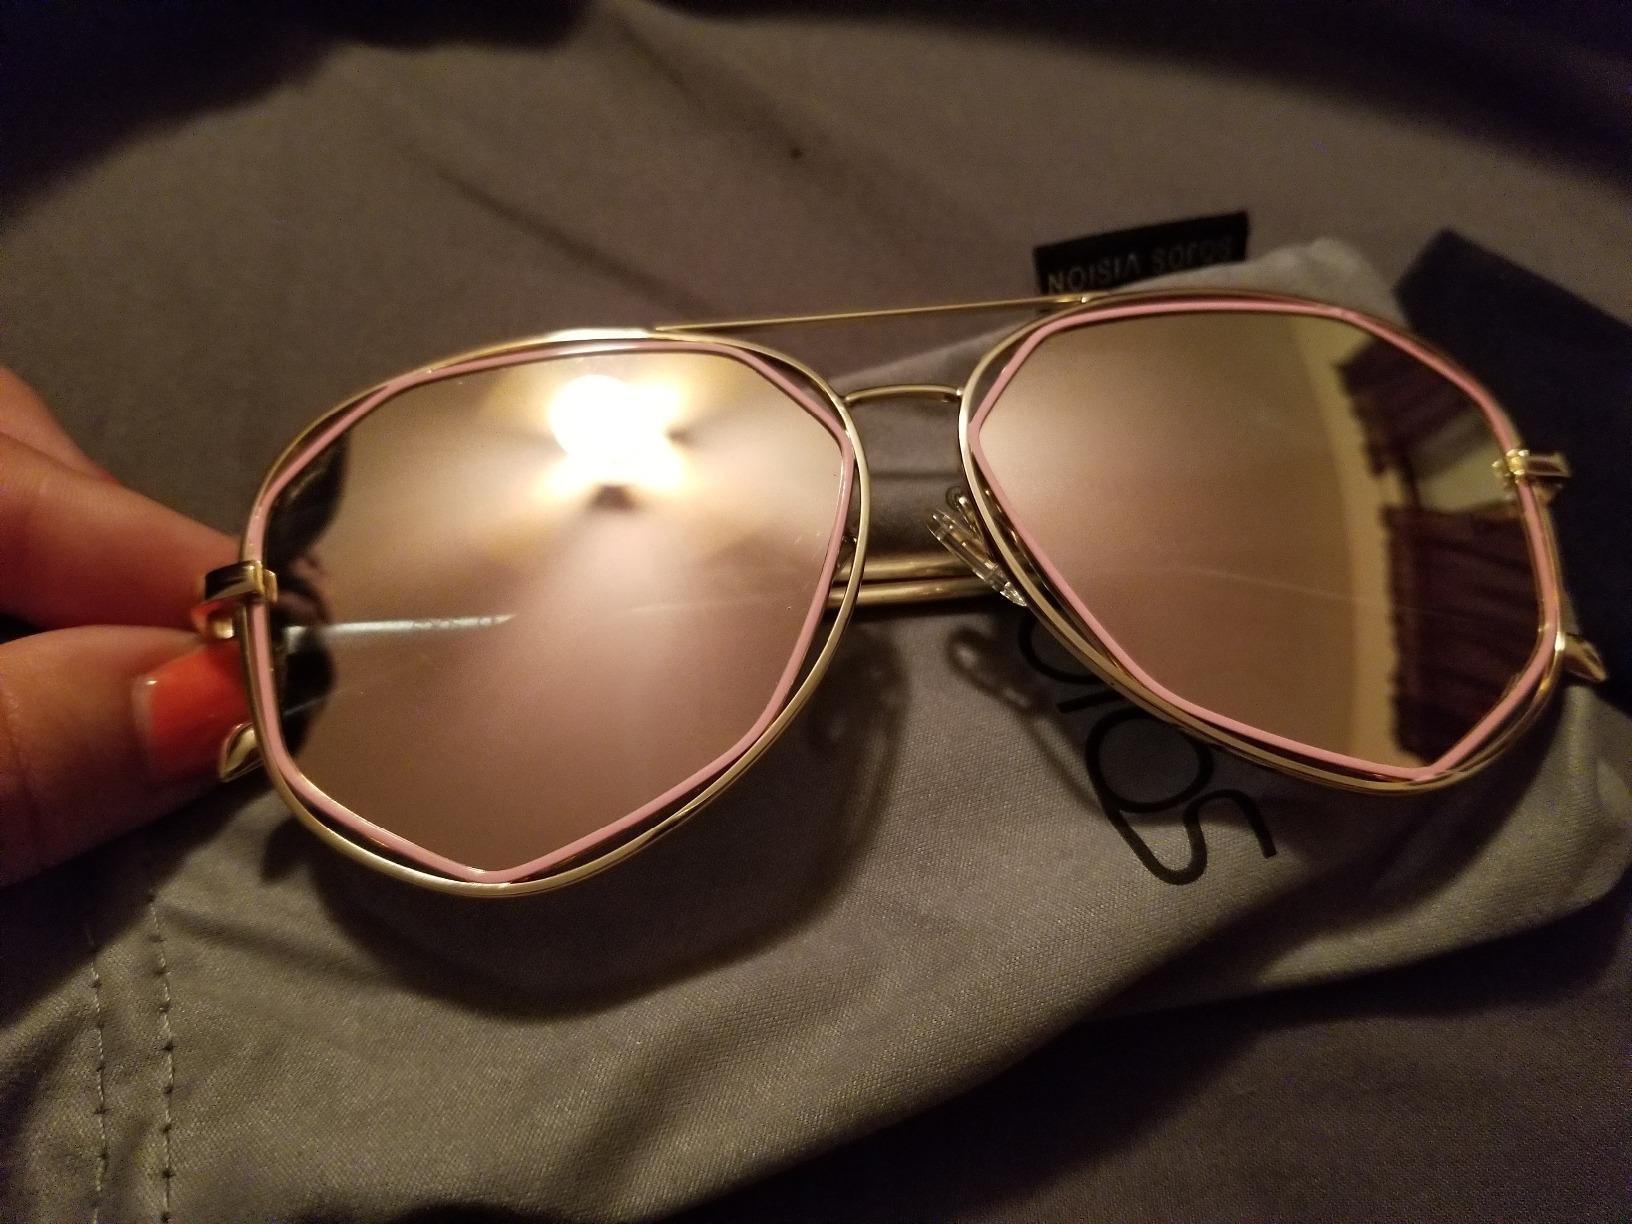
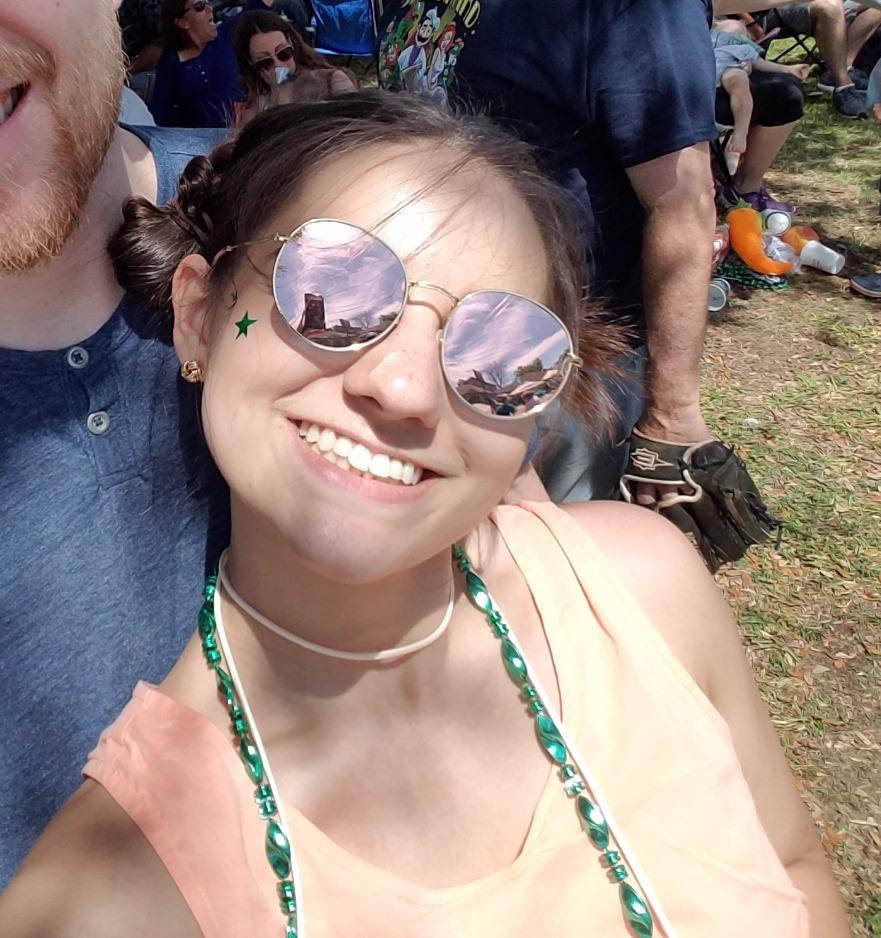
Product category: accessories_sunglasses
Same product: no